West Ham United F.C.

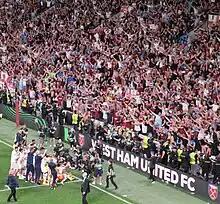
West Ham players, staff and fans celebrate winning the 2023 UEFA Europa Conference League final

In the 2009–10 season, West Ham started strongly with a 2–0 win over newly promoted Wolverhampton Wanderers, with goals from Mark Noble and newly appointed captain Matthew Upson. A League Cup match against old rivals Millwall brought about violent riots outside the ground as well as pitch invasions and crowd trouble inside Upton Park.